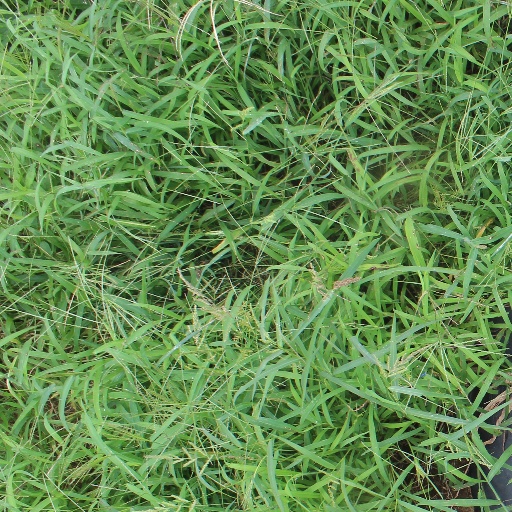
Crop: sorghum